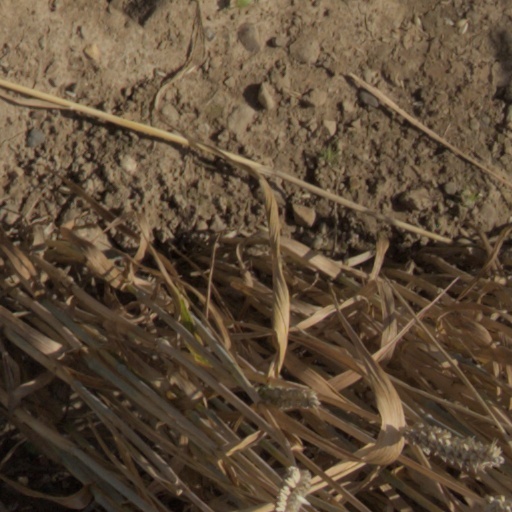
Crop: wheat